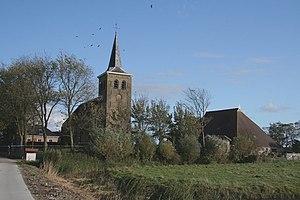
Bears est un village de la commune néerlandaise de Leeuwarden, dans la province de Frise.